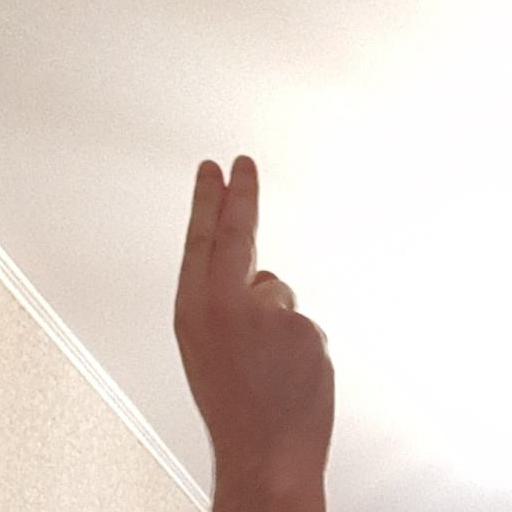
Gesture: two_up_inverted